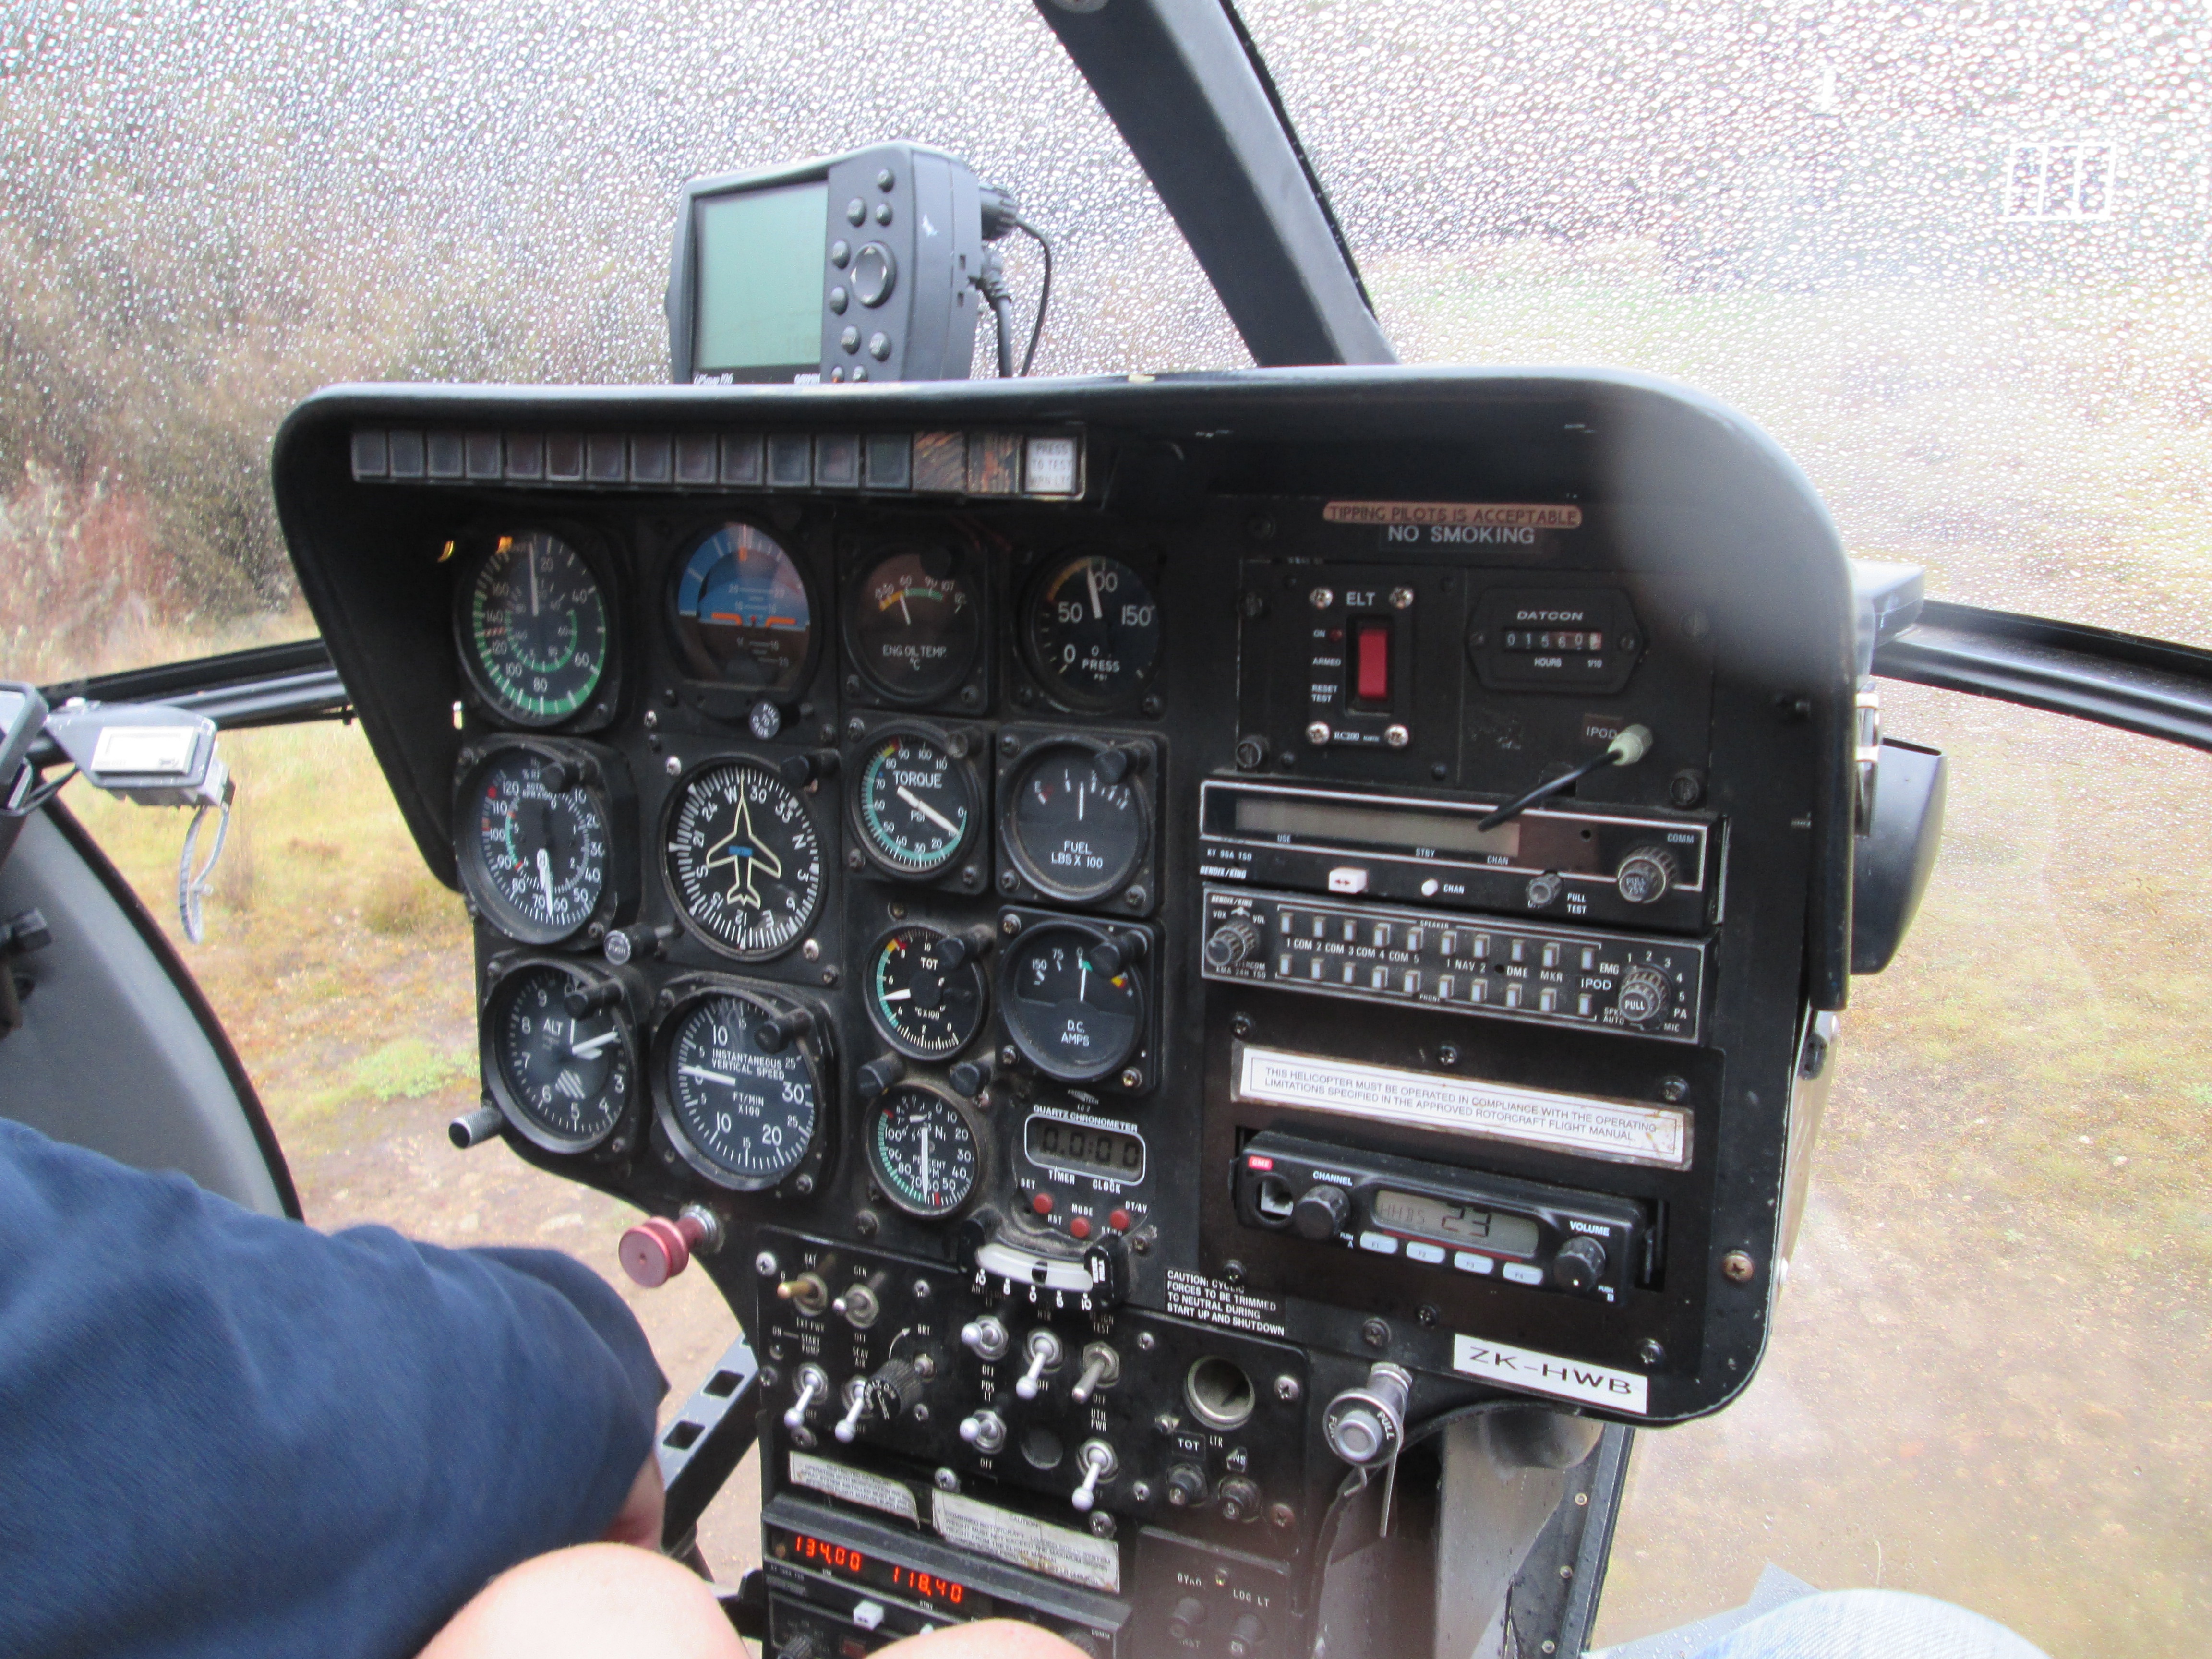
air, flying, aircraft, vehicle, airline, aviation, flight, professional, helicopter, aerial, control panel, cockpit, pilot, chopper, panel, aircraft cabin, helicopter control panel